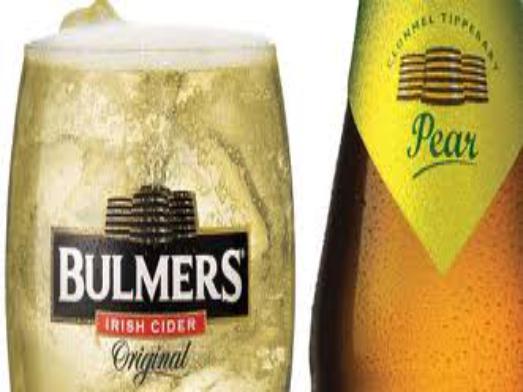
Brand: H. P. Bulmer-2
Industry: Food